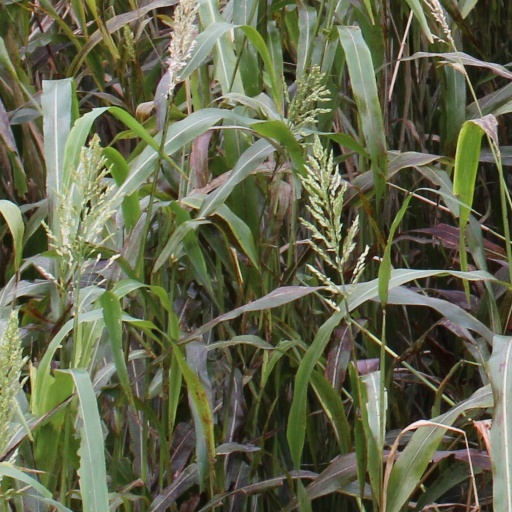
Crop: sorghum